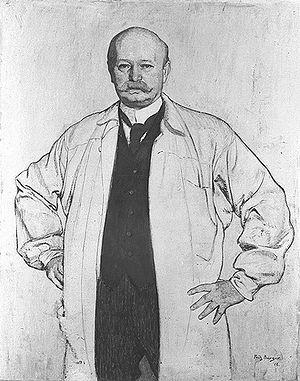
Karl Ludwig Manzel, né le 3 juin 1858 à Kagendorf, près d'Anklam et mort le 20 juin 1936 à Berlin, est un sculpteur allemand.